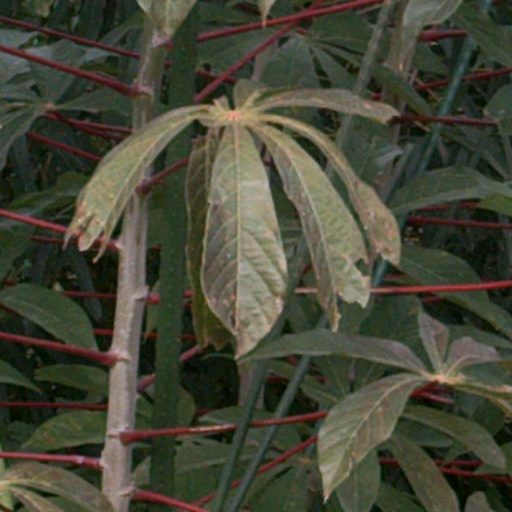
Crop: cassava